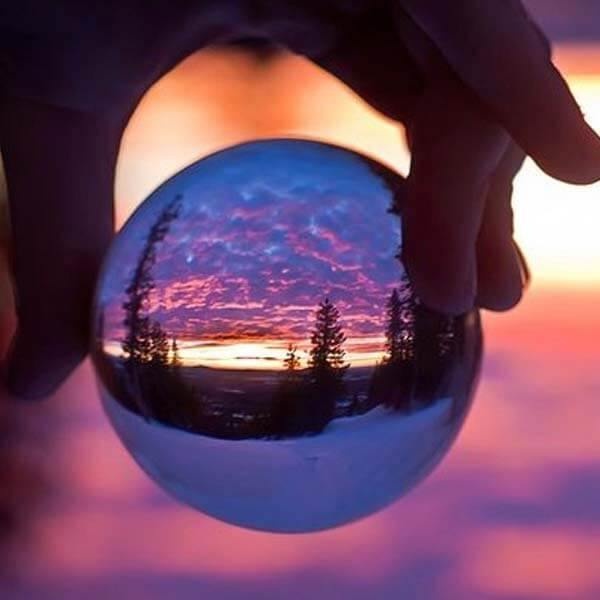
Bola Decorativa de Cristal - Tire Fotos Incríveis!
Brand: Rocket Store
Descrição: Procurando uma nova maneira criativa de capturar seus momentos? Mantenha esta perfeita esfera de cristal na palma da mão para ver o mundo refletido na sua frente. Leve com você em todos os lugares para obter essas fotografias criativas. Principais características: Transparencia ultra-clara de 60mm, qualidade impecável Tamanho da palma da mão e compacto para transportar Elegante e artística, inverte imagens de cabeça para baixo Adequado para uma foto angular, cria efeito olho de peixe Diversão ilimitada e criativa; Mova sua câmera longe da bola para obter uma imagem mais nítida e mais perto de um olhar mais distorcido Melhor presente para fotógrafos, tiradores de selfie e viajantes Bom para a meditação, acredita-se que ajuda a limpar a mente Especificação: Tamanho do produto 6cm Peso do Produto 420g Componente do Pacote 1 x Bola de Cristal Cor do Produto Transparência
Category: Cameras & Optics > Camera & Optic Accessories > Optic Accessories > Optics Bags & Cases > Lens Bags